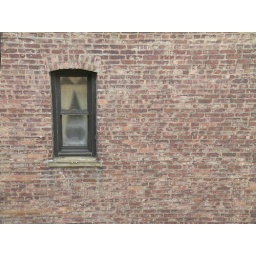
A window in the building right next to mine.